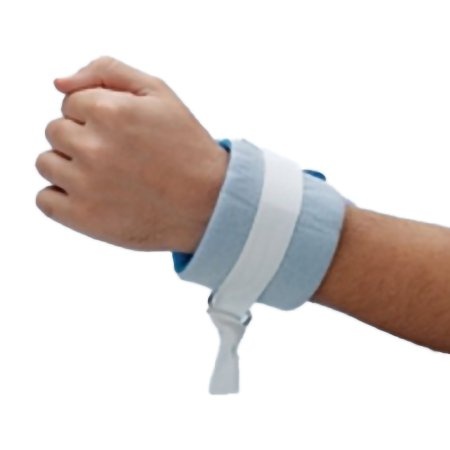
Tidi Products Wrist / Ankle Restraint Posey® One Size Fits Most Strap Fastening 1-Strap - Pair - 2510-PR
RESTRAINT, LIMB FOAM THICK POSEY Item Id 369916 MF Id# 2510 Brand Posey® Manufacturer Tidi Products Country of Origin Mexico Application Wrist / Ankle Restraint Color Blue Dimensions 13 L X 3 W Inch Material Foam Patient Fastening Strap Fastening Securing Method 1-Strap Size One Size Fits Most UNSPSC Code 42143603 Features Economical easy-to-apply foam cuff secures with hook and loop Secures to movable portion of the bed with a single connecting strap D-ring stress point prevents the cuff from tightening when the patient pulls on the strap Adjustable size fits pediatric or adult limb Strap length 53 inch Circumference 4 to 12 inch
Brand: Tidi Products
Category: Business & Industrial > Medical > Medical Equipment